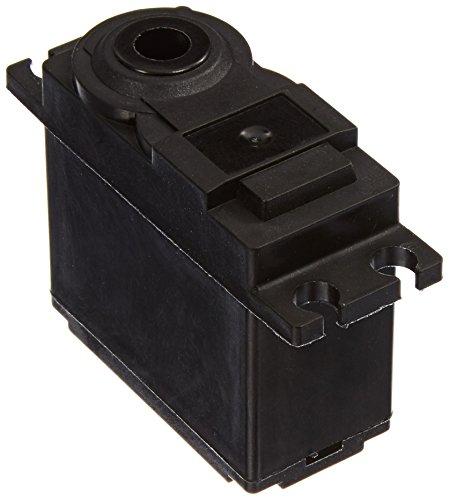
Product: Graupner Case Set for Servo DES 707 BB MG, DES 708 BB MG
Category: Toys & Games | Hobbies | Remote & App Controlled Vehicles & Parts | Remote & App Controlled Vehicle Parts | Servos & Parts | Servos
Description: For Graupner Servos.
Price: $3.54
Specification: ProductDimensions:1.6x0.8x1.2inches|ItemWeight:3.2ounces|ShippingWeight:3.2ounces(Viewshippingratesandpolicies)|ASIN:B00J635HHI|Itemmodelnumber:S8066|Manufacturerrecommendedage:14yearsandup